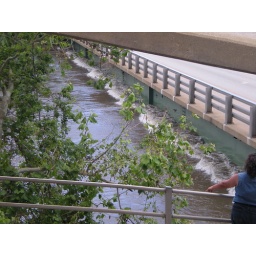
water not going under bridge